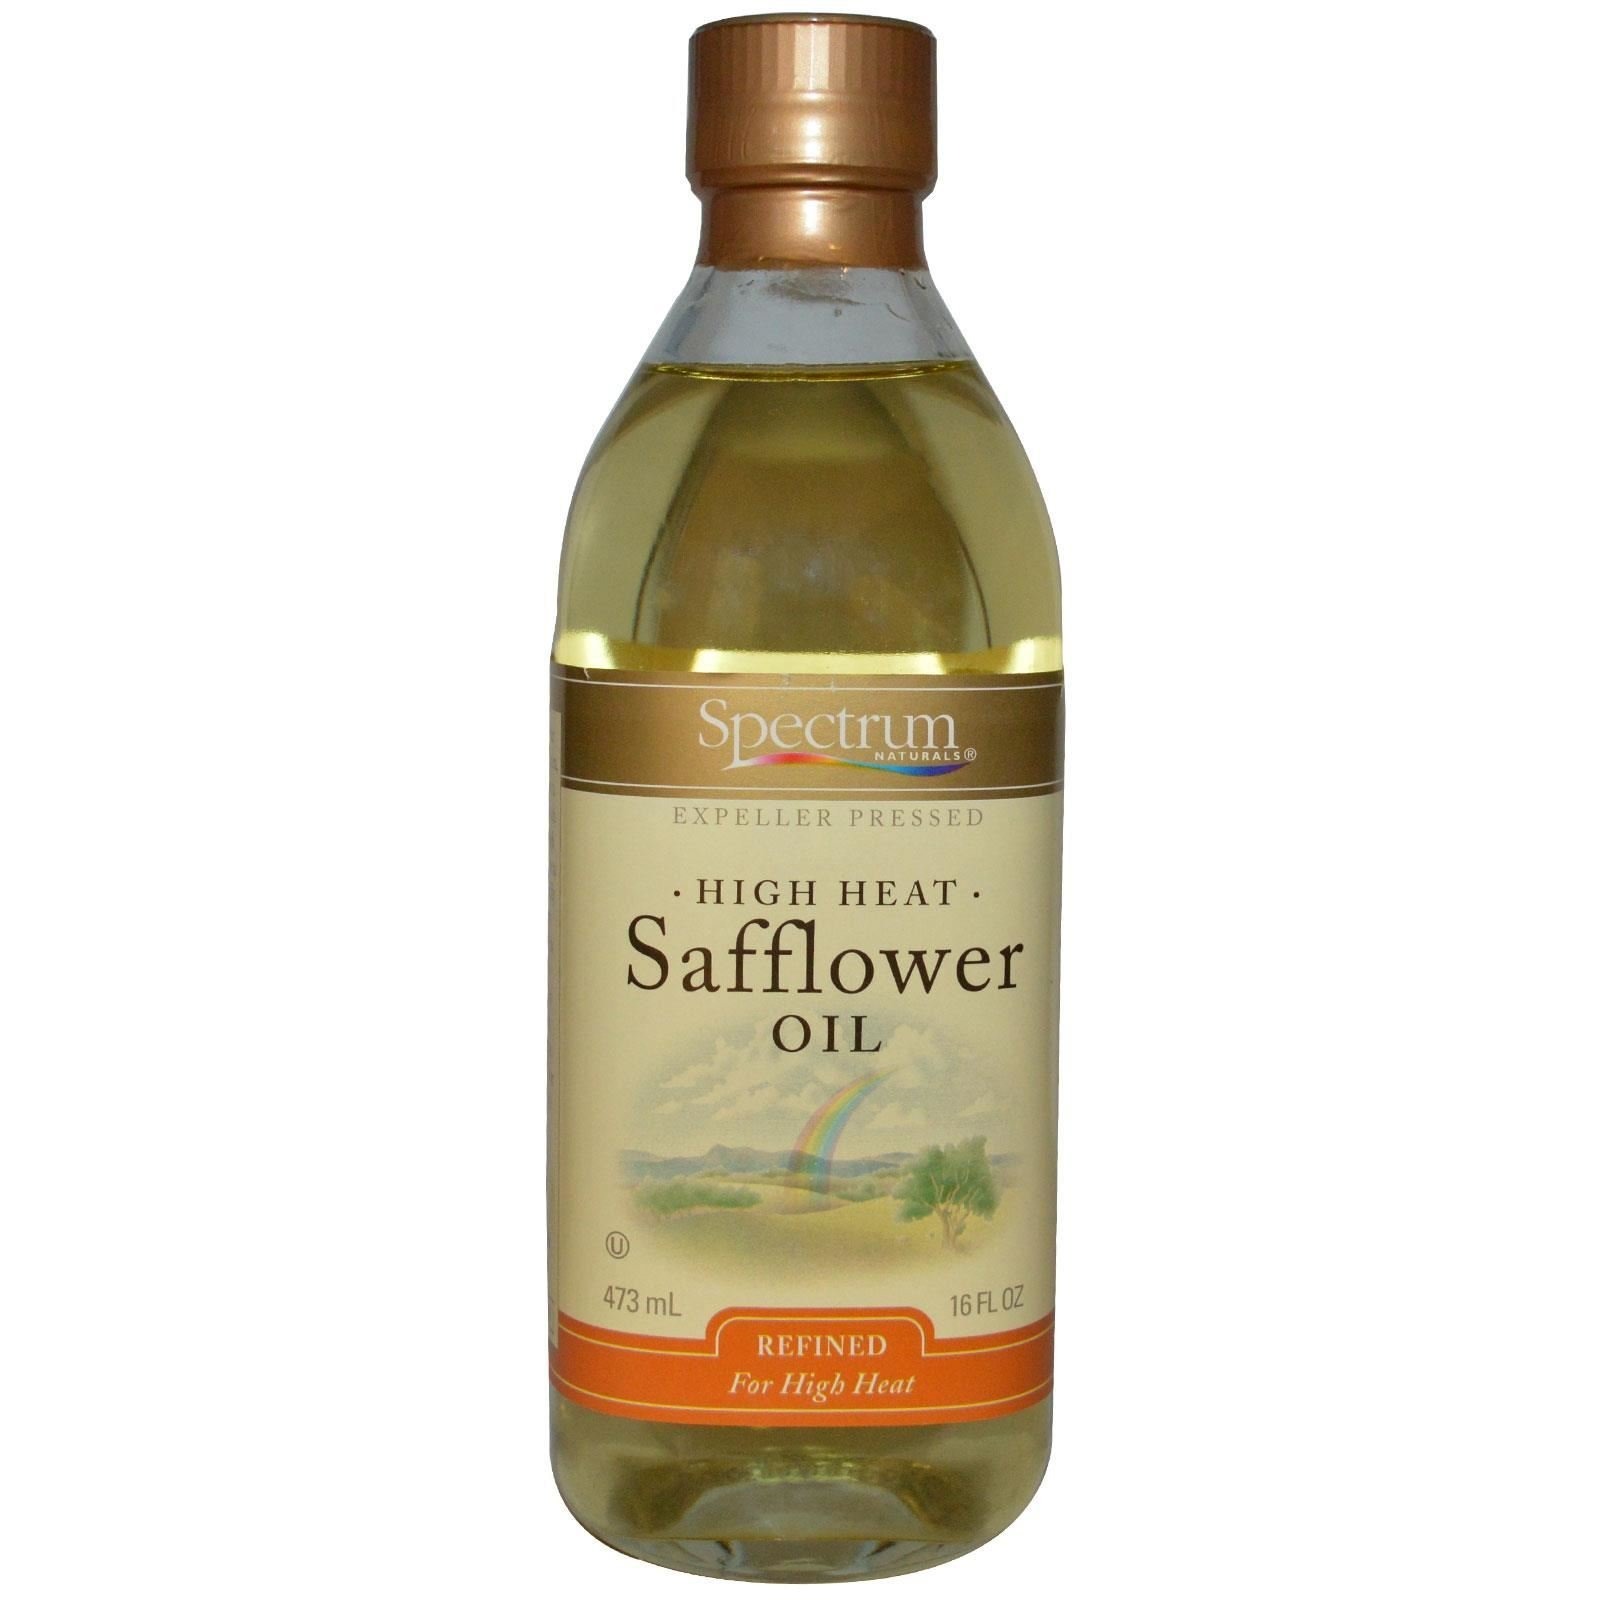
Item Name: Spectrum Naturals Safflower Oil Organic High Heat Refined, 16 Ounce
Bullet Point 1: High Heat Refined Organic Safflower Oil, providing monounsaturated fats, is an organic oil offering a light, neutral taste; best for high-heat sautés and fried dishes
Bullet Point 2: 100% expeller pressed refined organic safflower oi
Bullet Point 3: Different oils have different uses, and each performs best within a certain range of temperatures, Some are made for high heat cooking, while others have intense flavors that are best enjoyed by drizzling directly on to food
Value: 16.0
Unit: Ounce

Price: 7.515